South Side Park

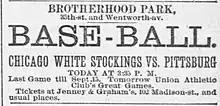
Newspaper ad for PL club home game

By 1890 the National League club had become generally known as "Anson's Colts". The new Players' League club co-opted the old nickname "White Stockings" and initially labeled their ballpark as "White Stocking Park". That name was soon replaced by "Brotherhood Park". Although the club continued to call themselves "White Stockings", local papers frequently referred to the team as the "Pirates". Comiskey would adopt the "White Stockings" name again with his new team in 1900.